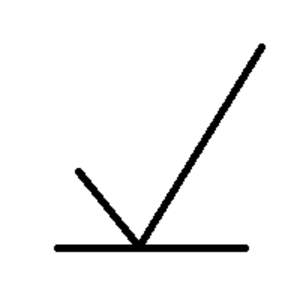
En mécanique, l'état de surface est un élément de cotation d'une pièce indiquant la fonction, la rugosité, la géométrie et l'aspect des surfaces usinées.